1601

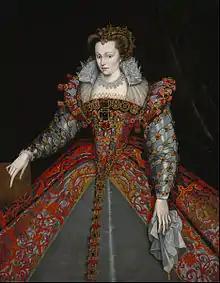
Louise of Lorraine

January 1 of this year (1601-01-01) is used as the base of file dates and of Active Directory Logon dates by Microsoft Windows. It is also the date from which ANSI dates are counted and were adopted by the American National Standards Institute for use with COBOL and other computer languages. All versions of the Microsoft Windows operating system from Windows 95 onward count units of one hundred nanoseconds from this epoch as a counter having 63 bits until 30828/9/14 02:48:05.4775807. April 1 of this year is the earliest possible calendar date in Microsoft Outlook.